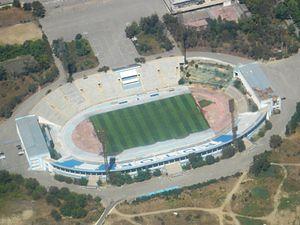
Volgograd, anciennement appelée Tsaritsyne puis Stalingrad, est une ville de l'Ouest de la Russie et la capitale administrative de l'oblast de Volgograd. Elle est située sur la rive ouest du fleuve Volga. Durant la Seconde Guerre mondiale, la ville fut le théâtre de la bataille de Stalingrad, l'une des plus meurtrières de l'histoire, au cours de laquelle elle a été pratiquement anéantie. En 2016, sa population compte 1 016 137 habitants.